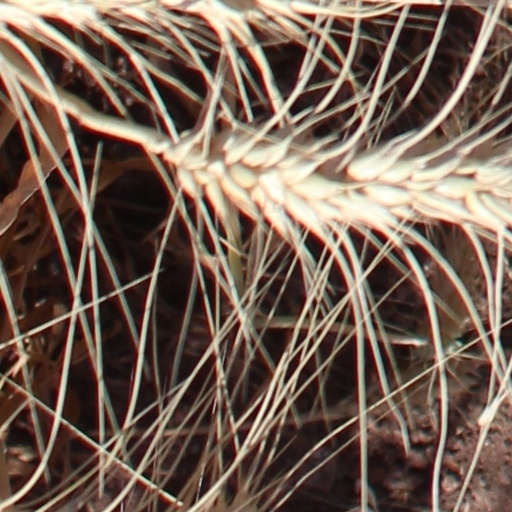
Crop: wheat